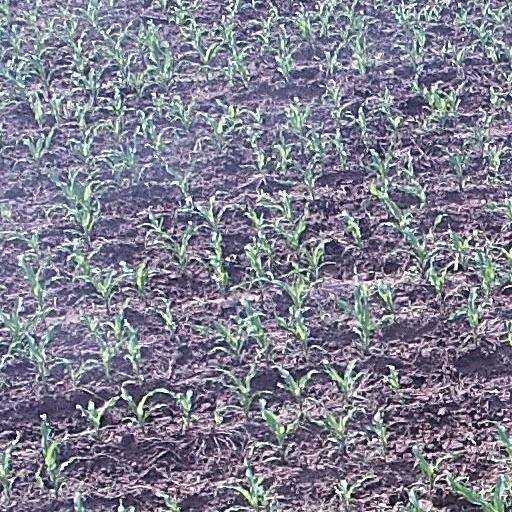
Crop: maize; corn